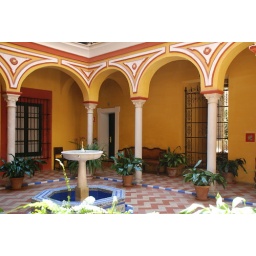
In addition to the white hill towns in Andalucia, Seville is very colorful.